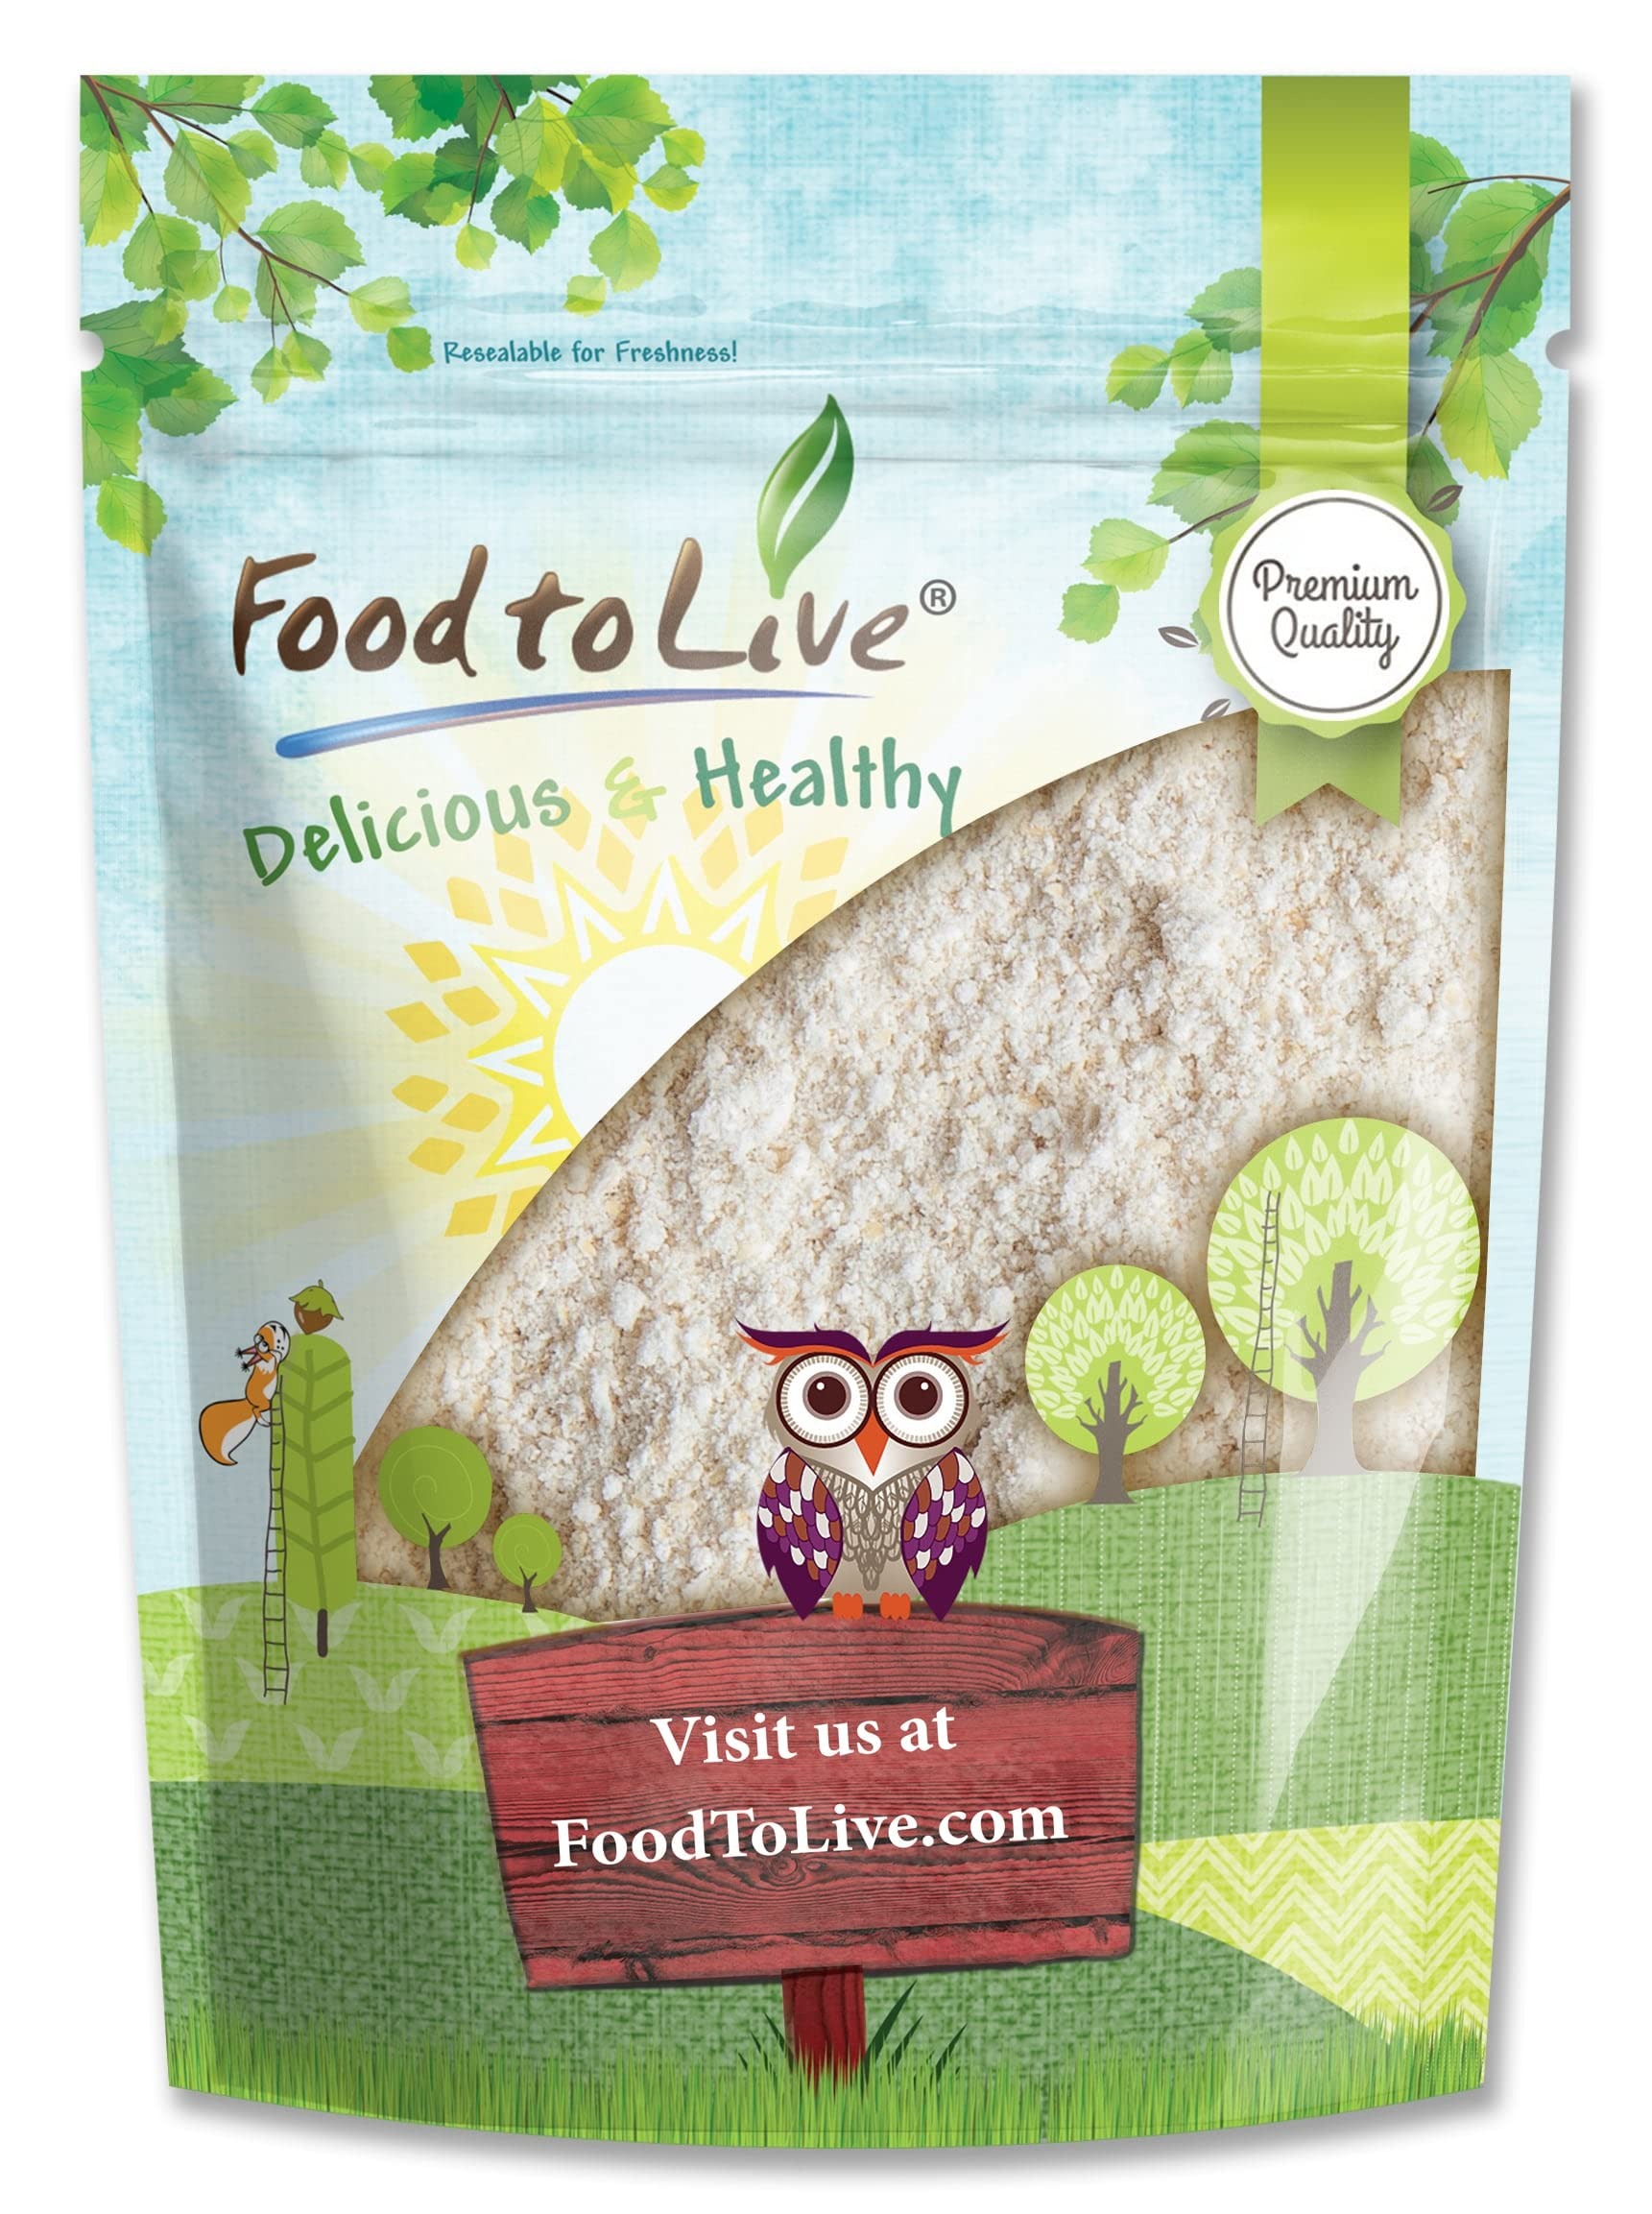
Item Name: Food to Live Whole Grain Oat Flour – Finely Ground from Whole Grain Oat Groats, Vegan. Rich in Fiber, Protein. Perfect for Flour Blends. Great for Baking Muffins, Fluffy Cakes, Bread, and Pancakes
Bullet Point 1: ✔️ PREMIUM QUALITY, RAW, VEGAN: Food to Live’s Whole Grain Oat Flour is of Premium Quality, 100% Raw, Vegan, and free of trans fat and cholesterol.
Bullet Point 2: ✔️ MADE FROM WHOLE OAT GRAINS, NO ADDITIVES: This flour is made solely from Whole Grain Oats that have been finely milled and contains no additives or preservatives.
Bullet Point 3: ✔️ HIGHLY NUTRITIOUS, RICH IN FIBER & PROTEIN: Whole Grain Oat Flour is a true powerhouse of plant protein, dietary fiber, antioxidants, and a bunch of vitamins and minerals such as Magnesium, Phosphorus, Manganese, Iron, Folate, Copper, Zinc, and Thiamin.
Bullet Point 4: ✔️ WHEAT FLOUR SUBSTITUE, GREAT FOR BAKING: Use Whole Grain Oat Flour as a partial or complete substitute for Wheat Flour when baking breads, cookies, muffins, tarts, and brownies to boost their nutritional value.
Bullet Point 5: ✔️ VERSATILE USES, PLEASANT TASTE: Oat Flour has a pleasant slightly nutty flavor and works great for making pancakes, and waffles. Besides, use it as a thickener for soups, sauces, dips, gravies or as a crunchy coating for frying meats, veggies, and fish.
Product Description: Looking for a nutrient-dense alternative flour with neutral taste? Stay tuned! Whole Grain Oat Flour by Food to Live is nothing but finely milled Whole Oats that contain all parts of the grain: germ, bran, and endosperm. This Flour is of Premium Quality, Vegan, 100% Raw, and free of additives.<br><br> How can I use Whole Grain Oat Flour?<br><br> Whole Grain Flour is creamy in color and has a subtle nutty flavor that works fantastic in both sweet and savory recipes. If we were to compare Whole Grain Oat Flour vs Whole Grain Oats Meal, the latter has coarser texture but, in many cases, you can use them interchangeably. You may also wonder: does Whole Grain Oat Flour contain wheat? No, Oat Flour does not contain Wheat, however this particular flour is packaged in the same facility with wheat, thus, cross-contamination is possible. <br><br> The dough made with Oat Flour may lack elasticity, therefore, you might need to adjust your recipe and use more binders and liquids. Besides, it’s a good idea to combine this flour with other flours such as all-purpose, almond, tapioca, or rice flours. <br><br> Moreover, enjoy delicious Whole Grain Oat Flour pancakes and waffles for breakfast, or bake Whole Wheat Oat Flour banana bread, Whole Wheat Oat Flour cookies, tarts, and muffins. In addition, use Oat Flour as a coating when frying vegetables, meat, or fish and as a thickener for soups, sauces, and gravies. Considering its long shelf life (up to 1.5 years), Food to Live’s Whole Grain Oat Flour bulk bags are a real bargain.<br><br> Is Whole Grain Oat Flour good for you?<br><br> Whole Grain Oat Flour nutrition value makes this flour an amazing addition to almost any diet. Oats are a powerhouse of fiber and protein which is especially important for Vegans and Vegetarians. Furthermore, Whole Grain Oat Flour contains potent antioxidants that protect from oxidative damage. Apart from that, oats are loaded with many vitamins and minerals.
Value: 16.0
Unit: Ounce

Price: 10.29